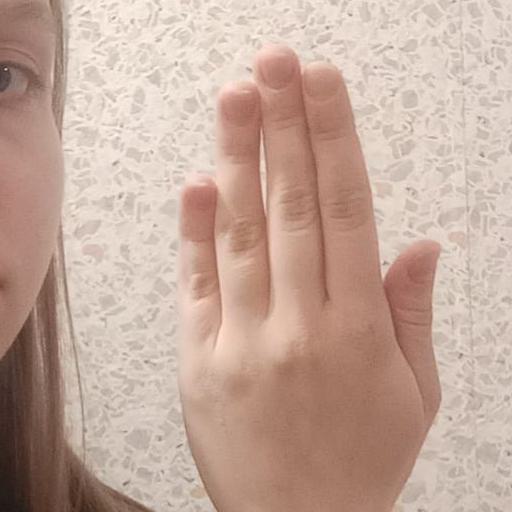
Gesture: stop_inverted